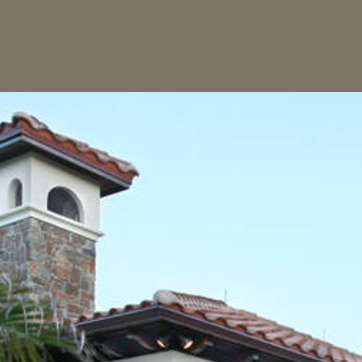
Material: sky